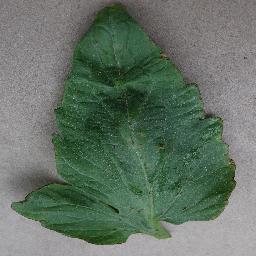
Label: Tomato___Bacterial_spot